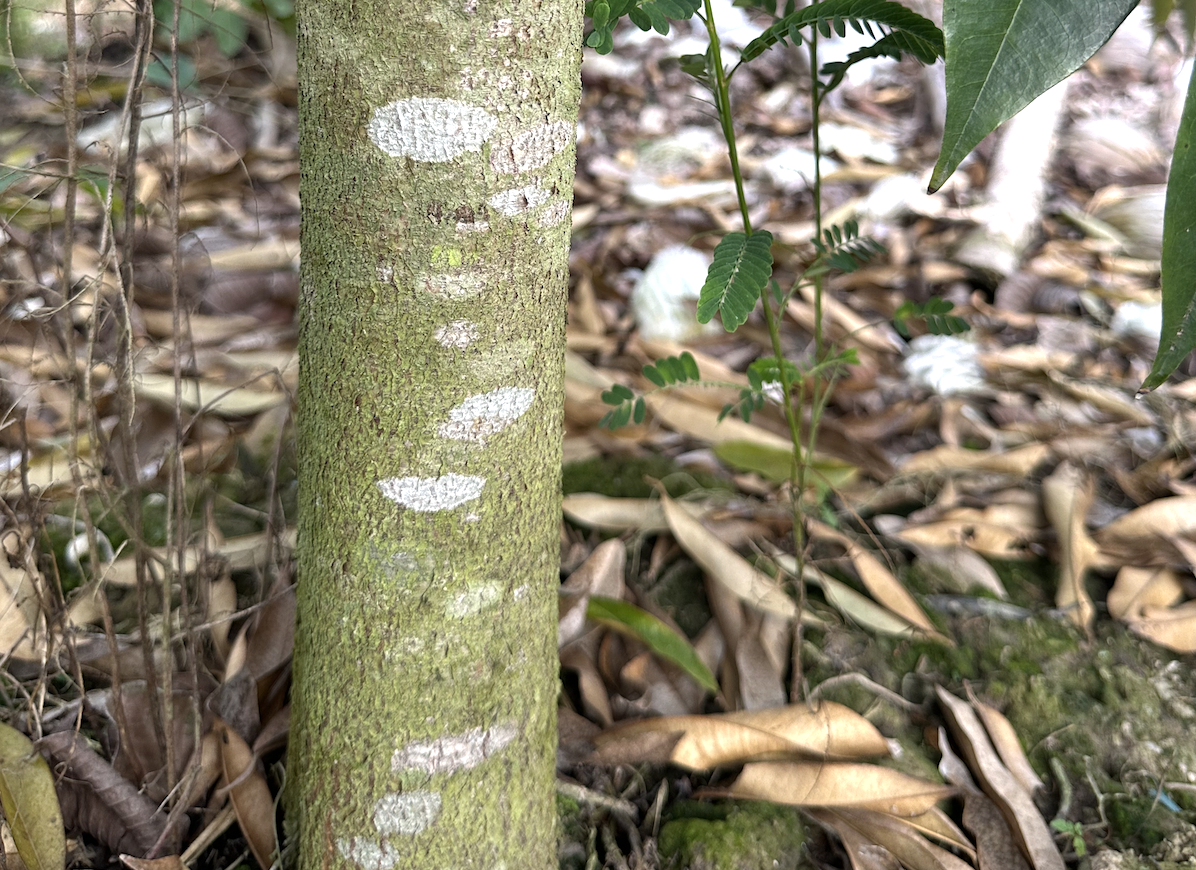
Label: pink_disease